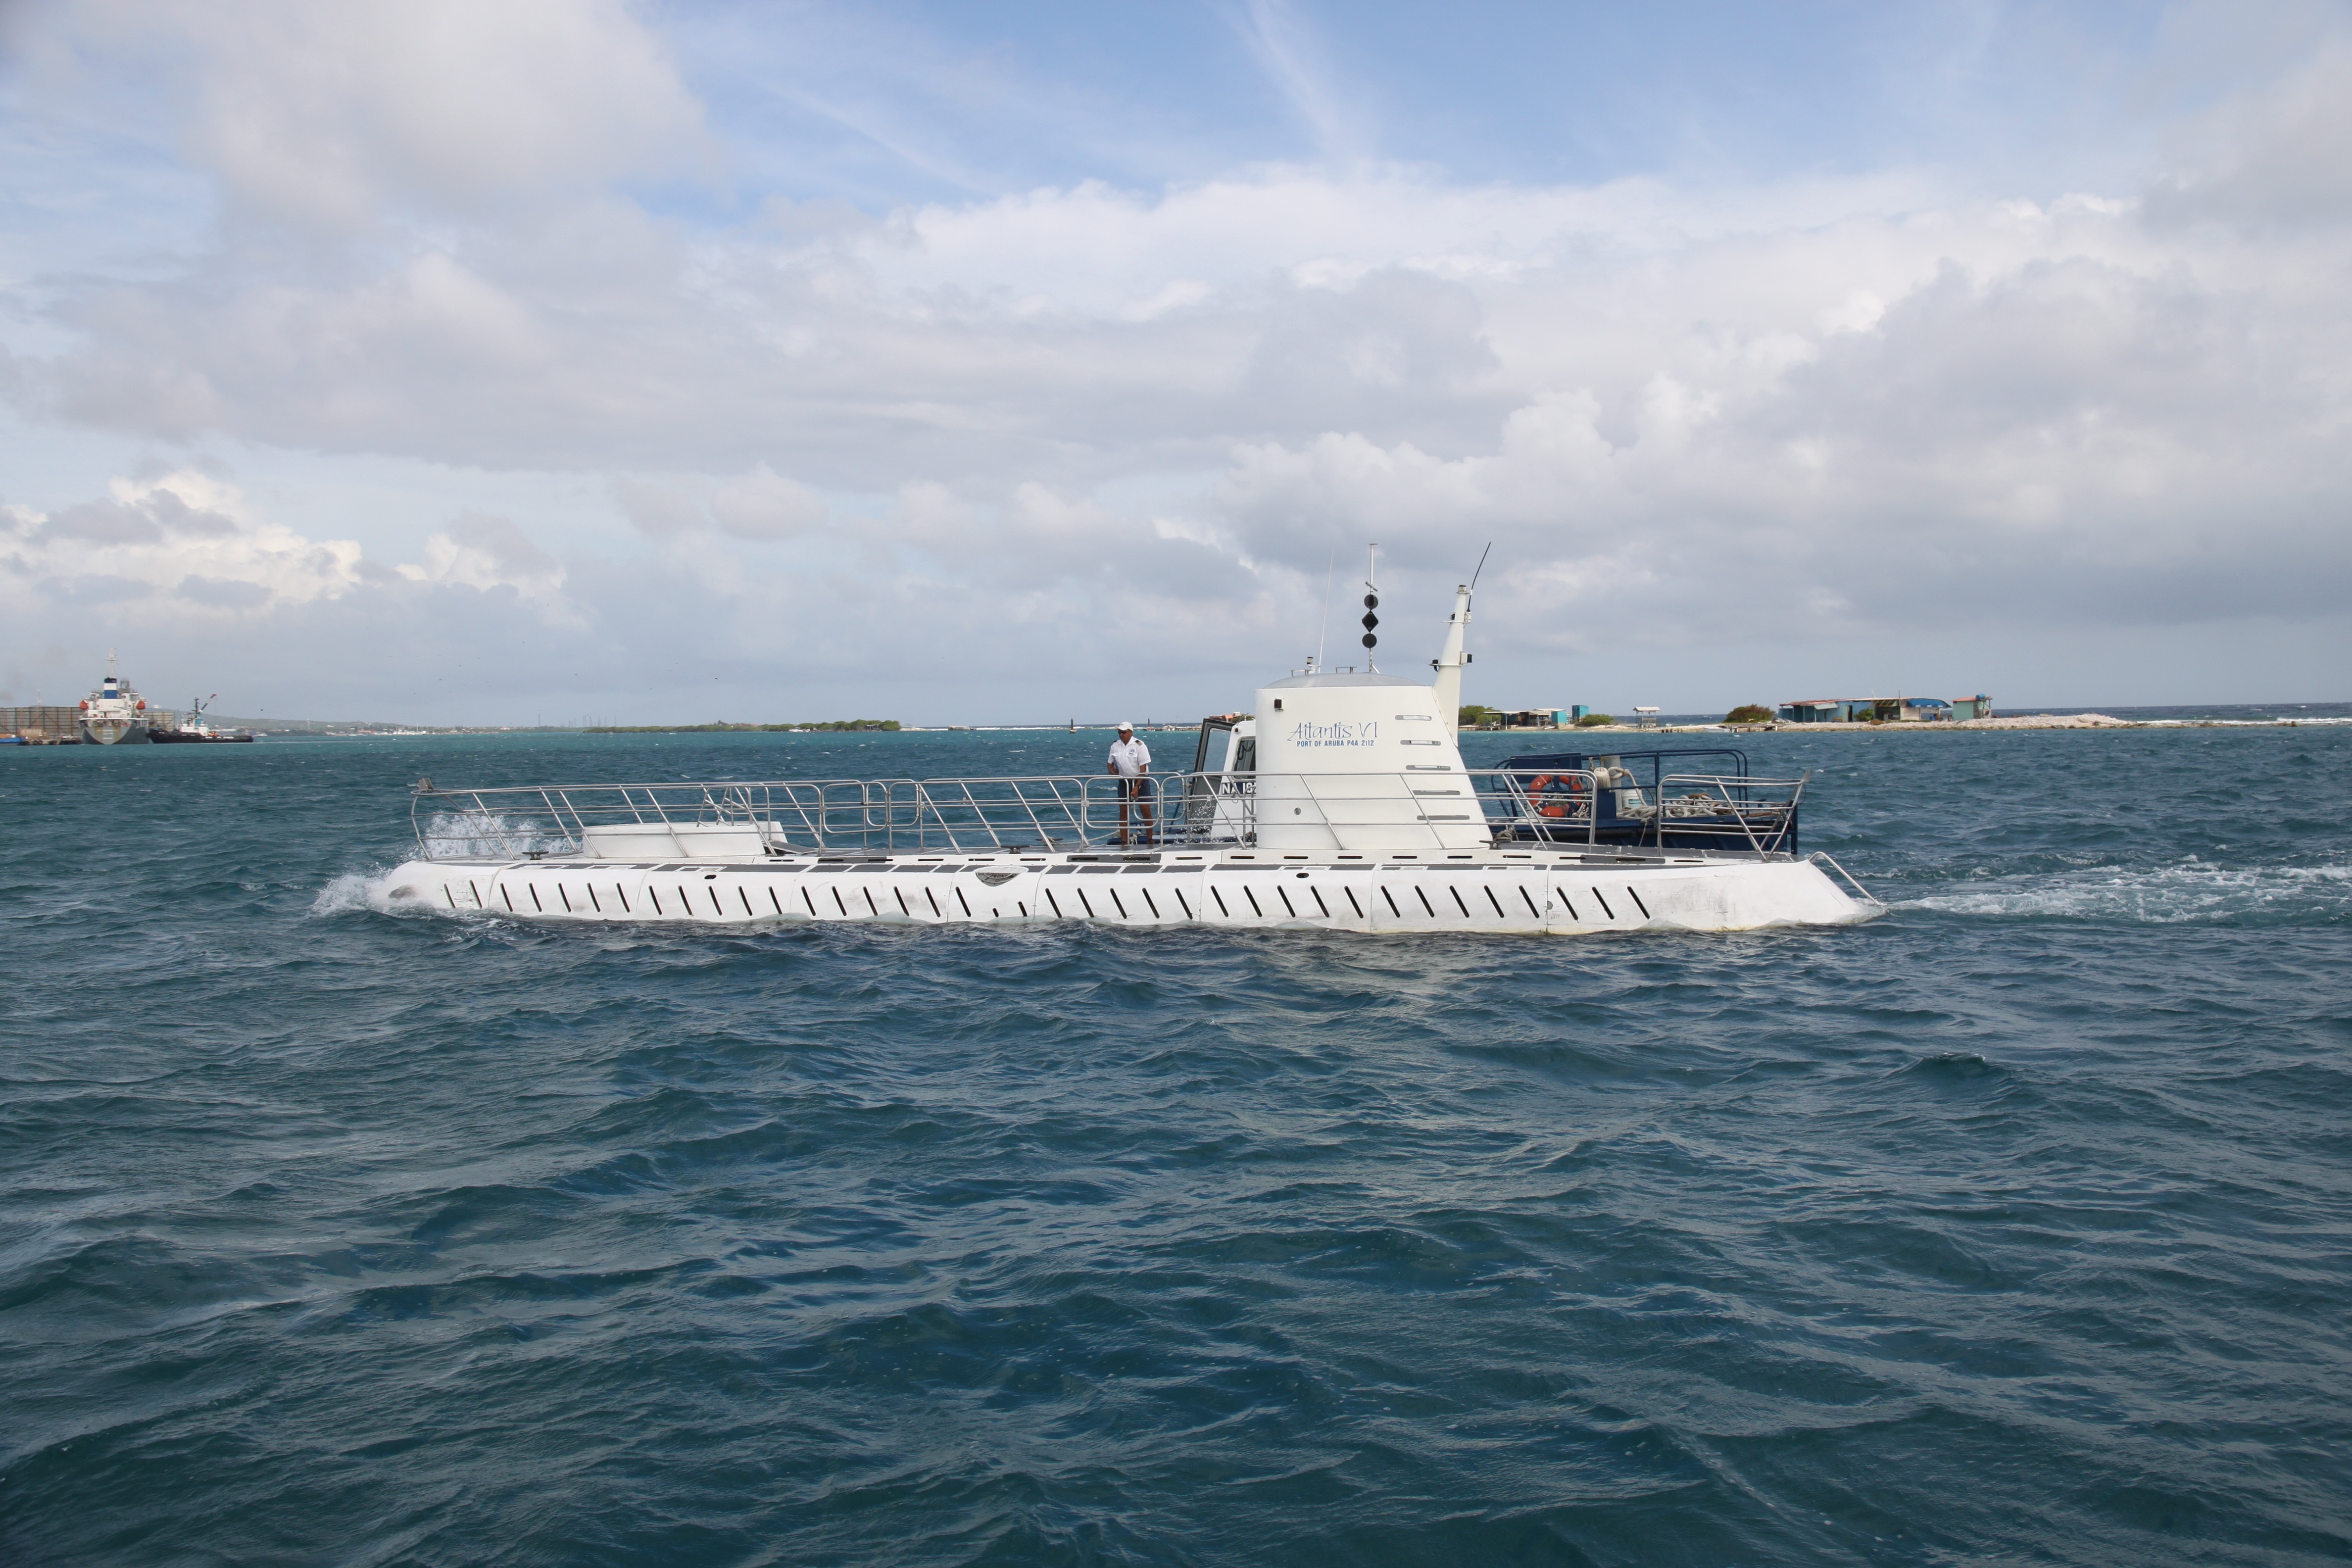
sea, coast, water, ocean, boat, ship, vehicle, holiday, ferry, boating, channel, maritime, watercraft, more, passenger ship, u boat